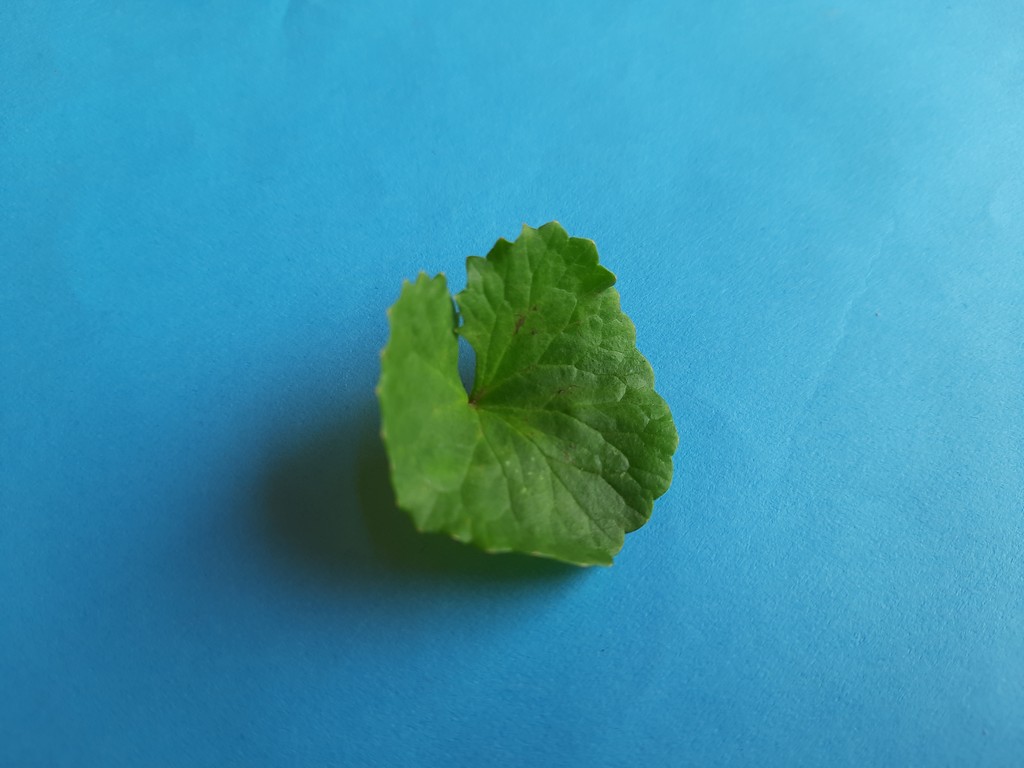
Label: Unhealthy